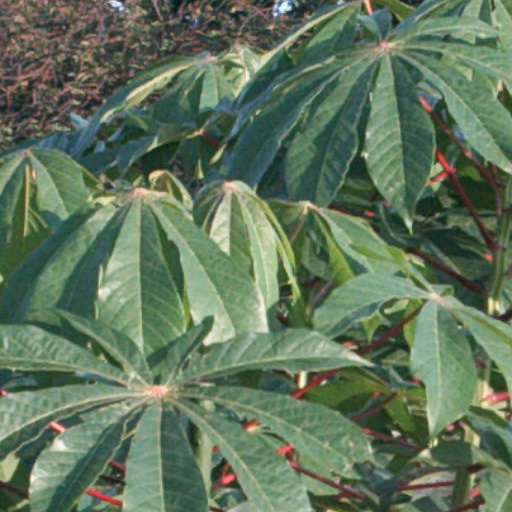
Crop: cassava